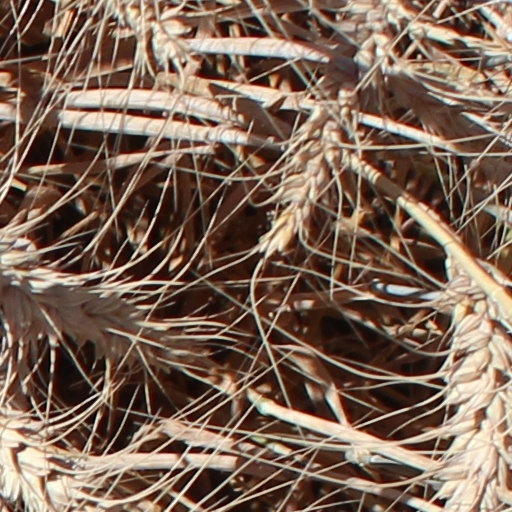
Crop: wheat